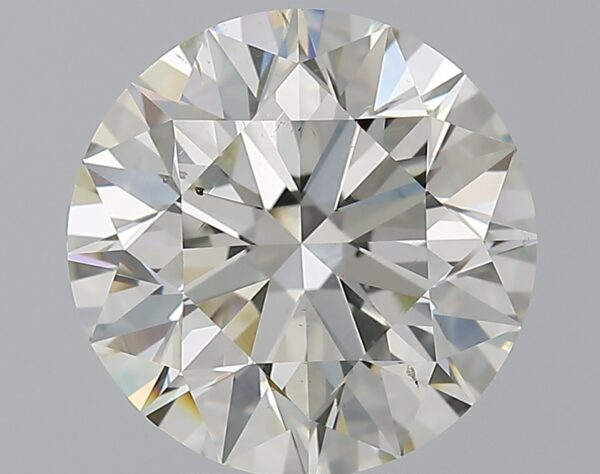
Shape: round
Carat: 4.01
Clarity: SI1
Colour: I
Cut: EX
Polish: EX
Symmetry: EX
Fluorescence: M
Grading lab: GIA
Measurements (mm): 10.04 x 10.11 x 6.37